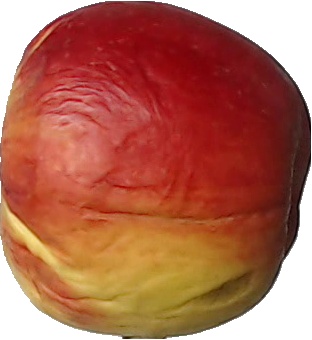
Label: apple_red_yellow_1